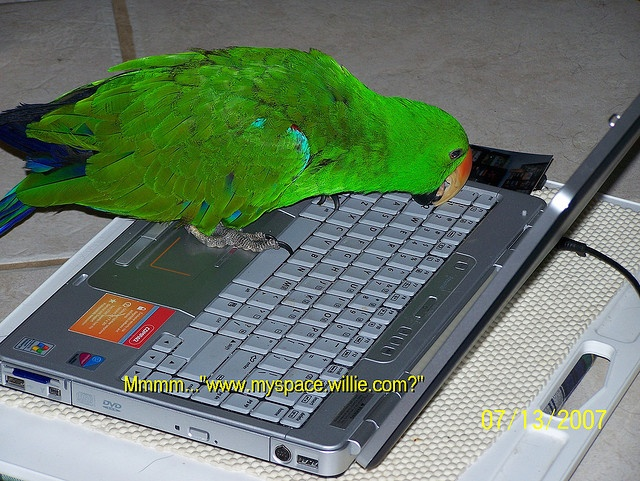
A green parrot pecking keys on a computer
A bird that is sitting on top of a laptop.
A large green bird sitting on a laptop.
a blue green and orange parrot is on a laptop
A green parrot on the keyboard of a laptop computer.